Mary Creighton Bailey

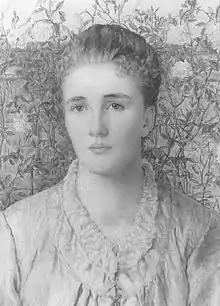
Louise Creighton, by Bertha Johnson

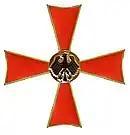
Bundesverdienstkreuz 1. Klasse

Bailey was a member of a family of Oxford academics. Her paternal grandfather was barrister Alfred Bailey, a Stowell civil law fellow of University College, Oxford. Her maternal grandfather was Mandell Creighton, a fellow of Merton College, Oxford. Her maternal grandmother was Louise Creighton, who was an alumnus of the University of London and a governor of Lady Margaret Hall, Oxford, serving on its council between 1906 and 1936. Bailey's father was the Oxford don and classicist Cyril Bailey, and her cousin was the classical scholar Sir Walter Leaf. Her mother was Gemma Creighton, who was a daughter of Bishop of London Mandell Creighton, and an alumnus and historian of Lady Margaret Hall. Her parents married in January 1912, at the Chapel Royal, Hampton Court Palace, where Louise Creighton had an apartment.